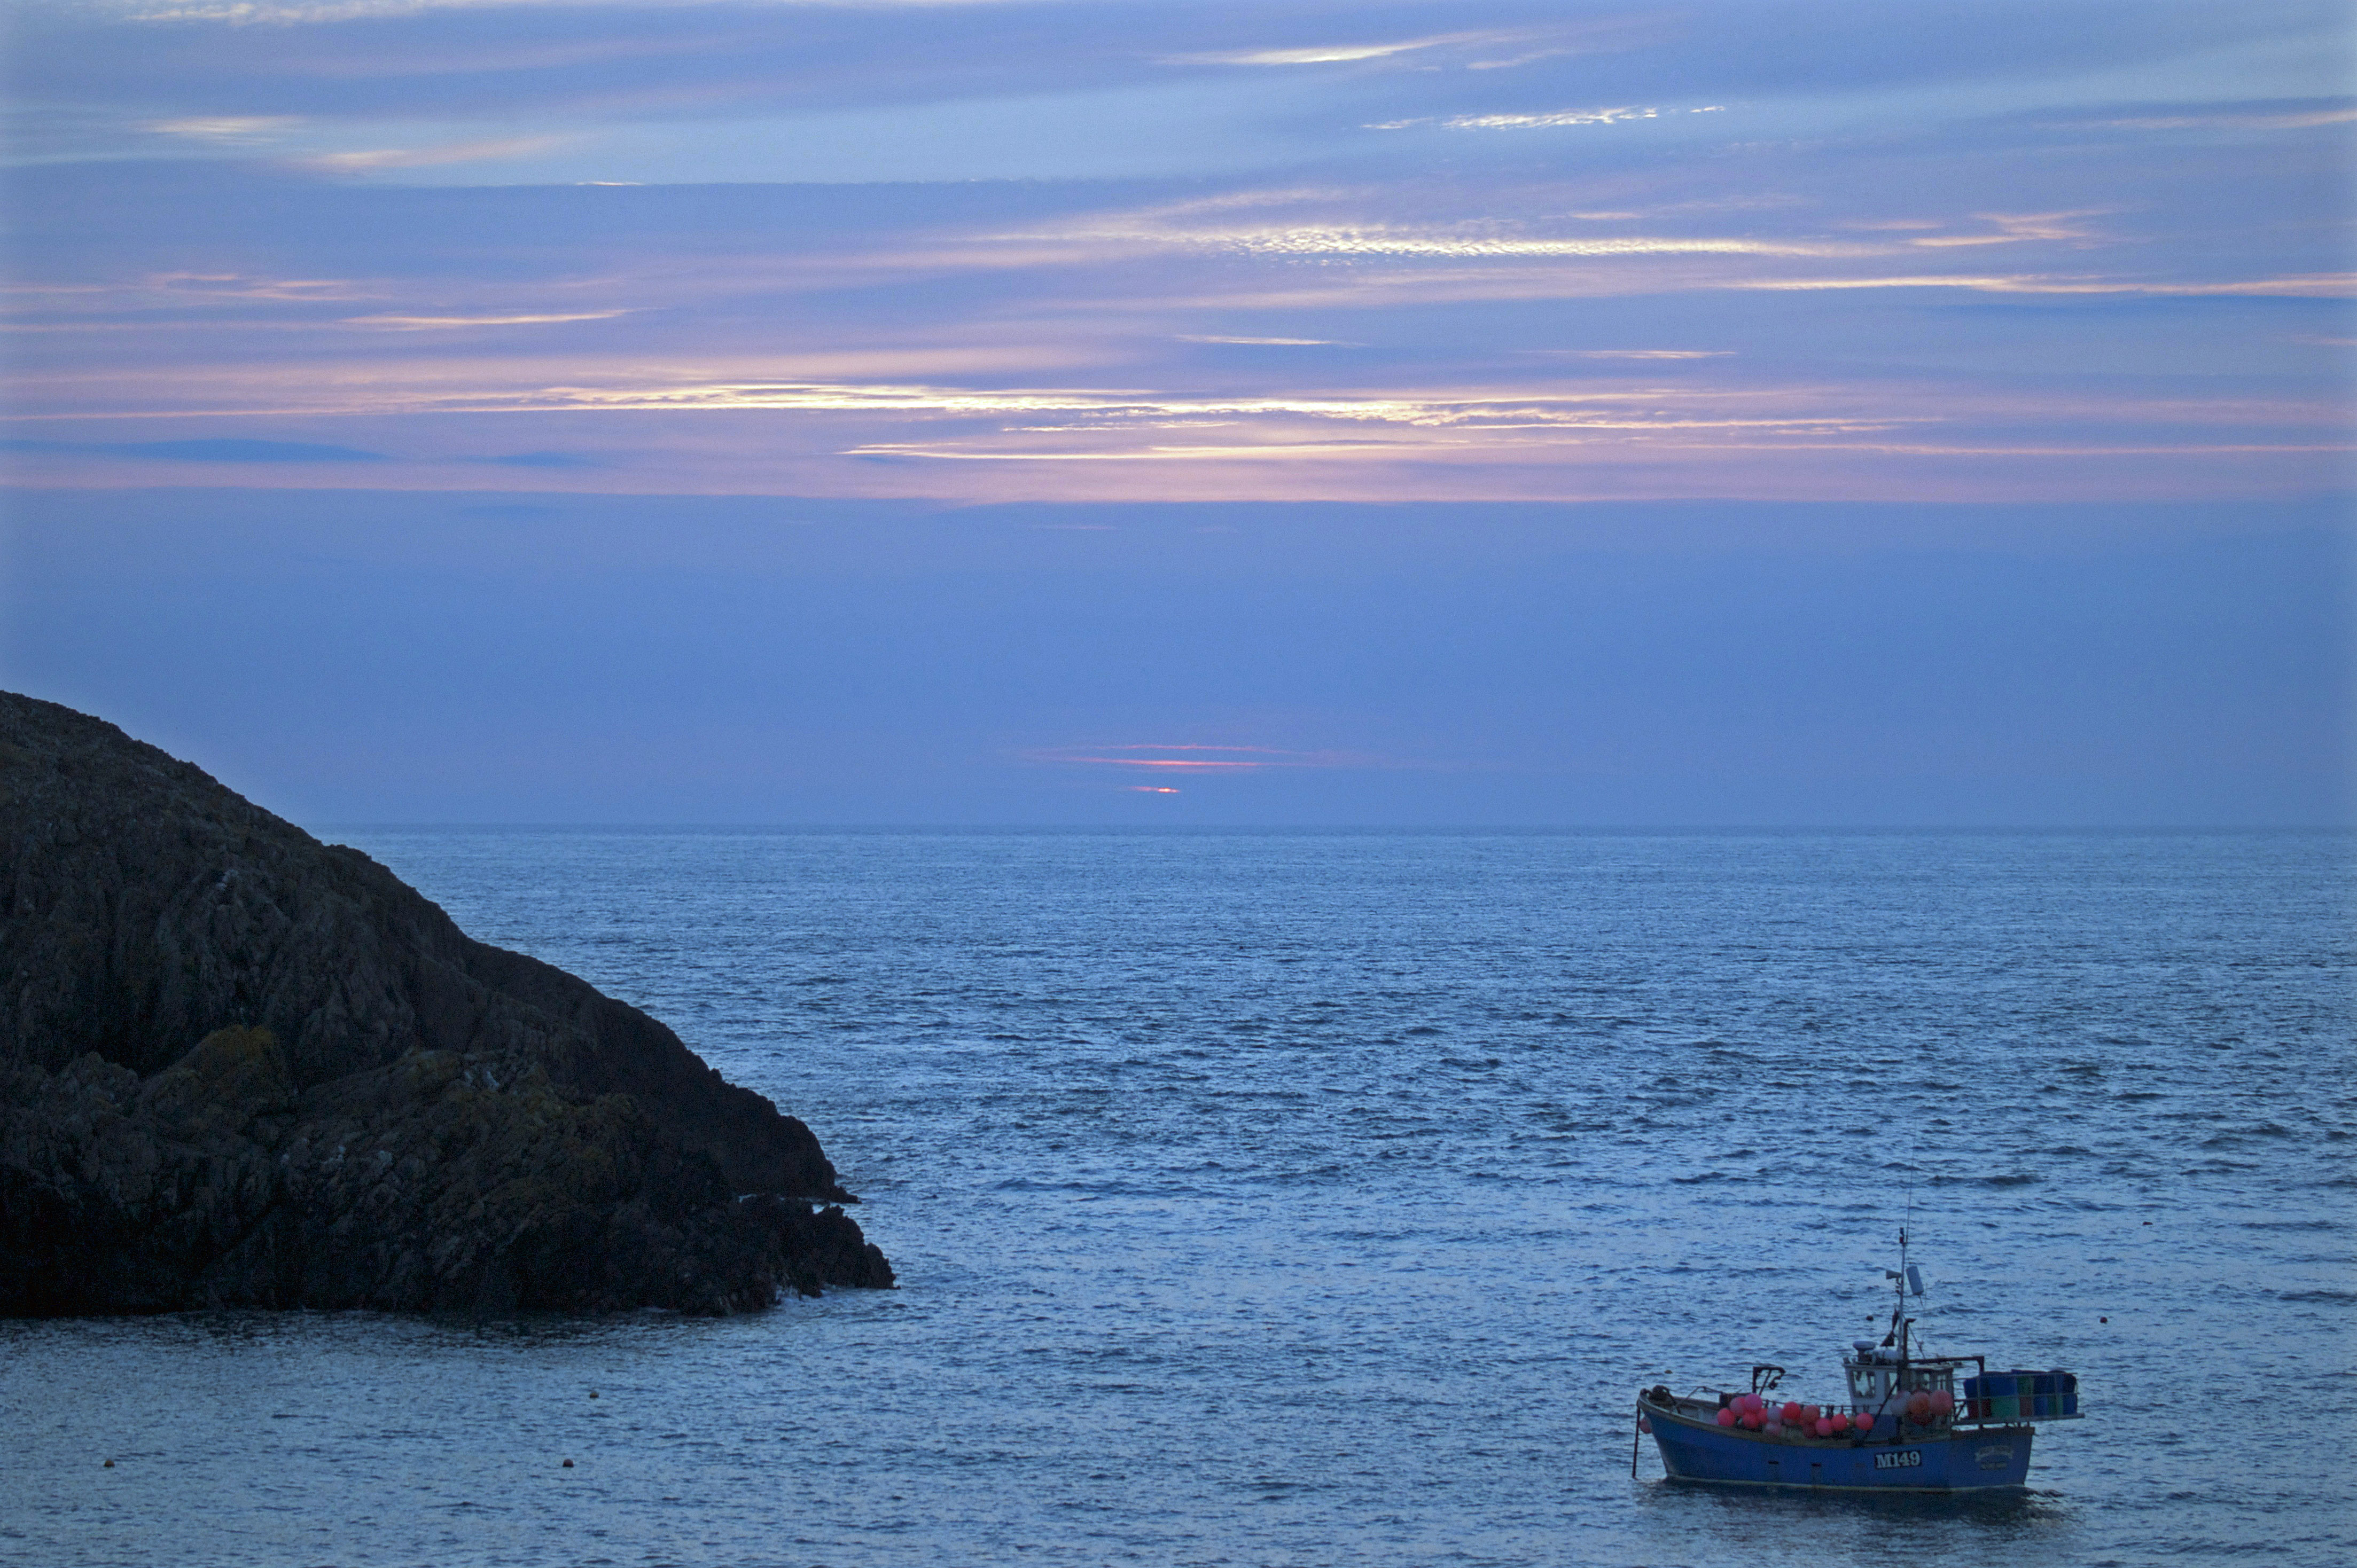
beach, sea, coast, ocean, horizon, cloud, sky, sun, sunrise, sunset, boat, shore, wave, dawn, summer, cliff, dusk, evening, vehicle, bay, island, body of water, uk, wales, trawler, cape, pembrokeshire, porthgain